Grigory Levenfish

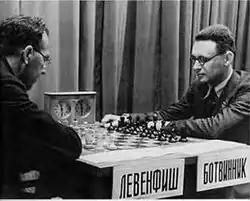
Levenfish (left) takes on Botvinnik in their 1937 match.

In the Moscow International tournament of 1935, he scored 10½/19 points to tie for 6th–7th places, as Mikhail Botvinnik and Salo Flohr won. In a Soviet-only tournament at Leningrad 1936, he was third with 8½/14. Participation in the Leningrad–Moscow training tournament of 1939 resulted in a shared 3rd–6th-place finish, with a score of 10/17, behind winner Flohr and Samuel Reshevsky.